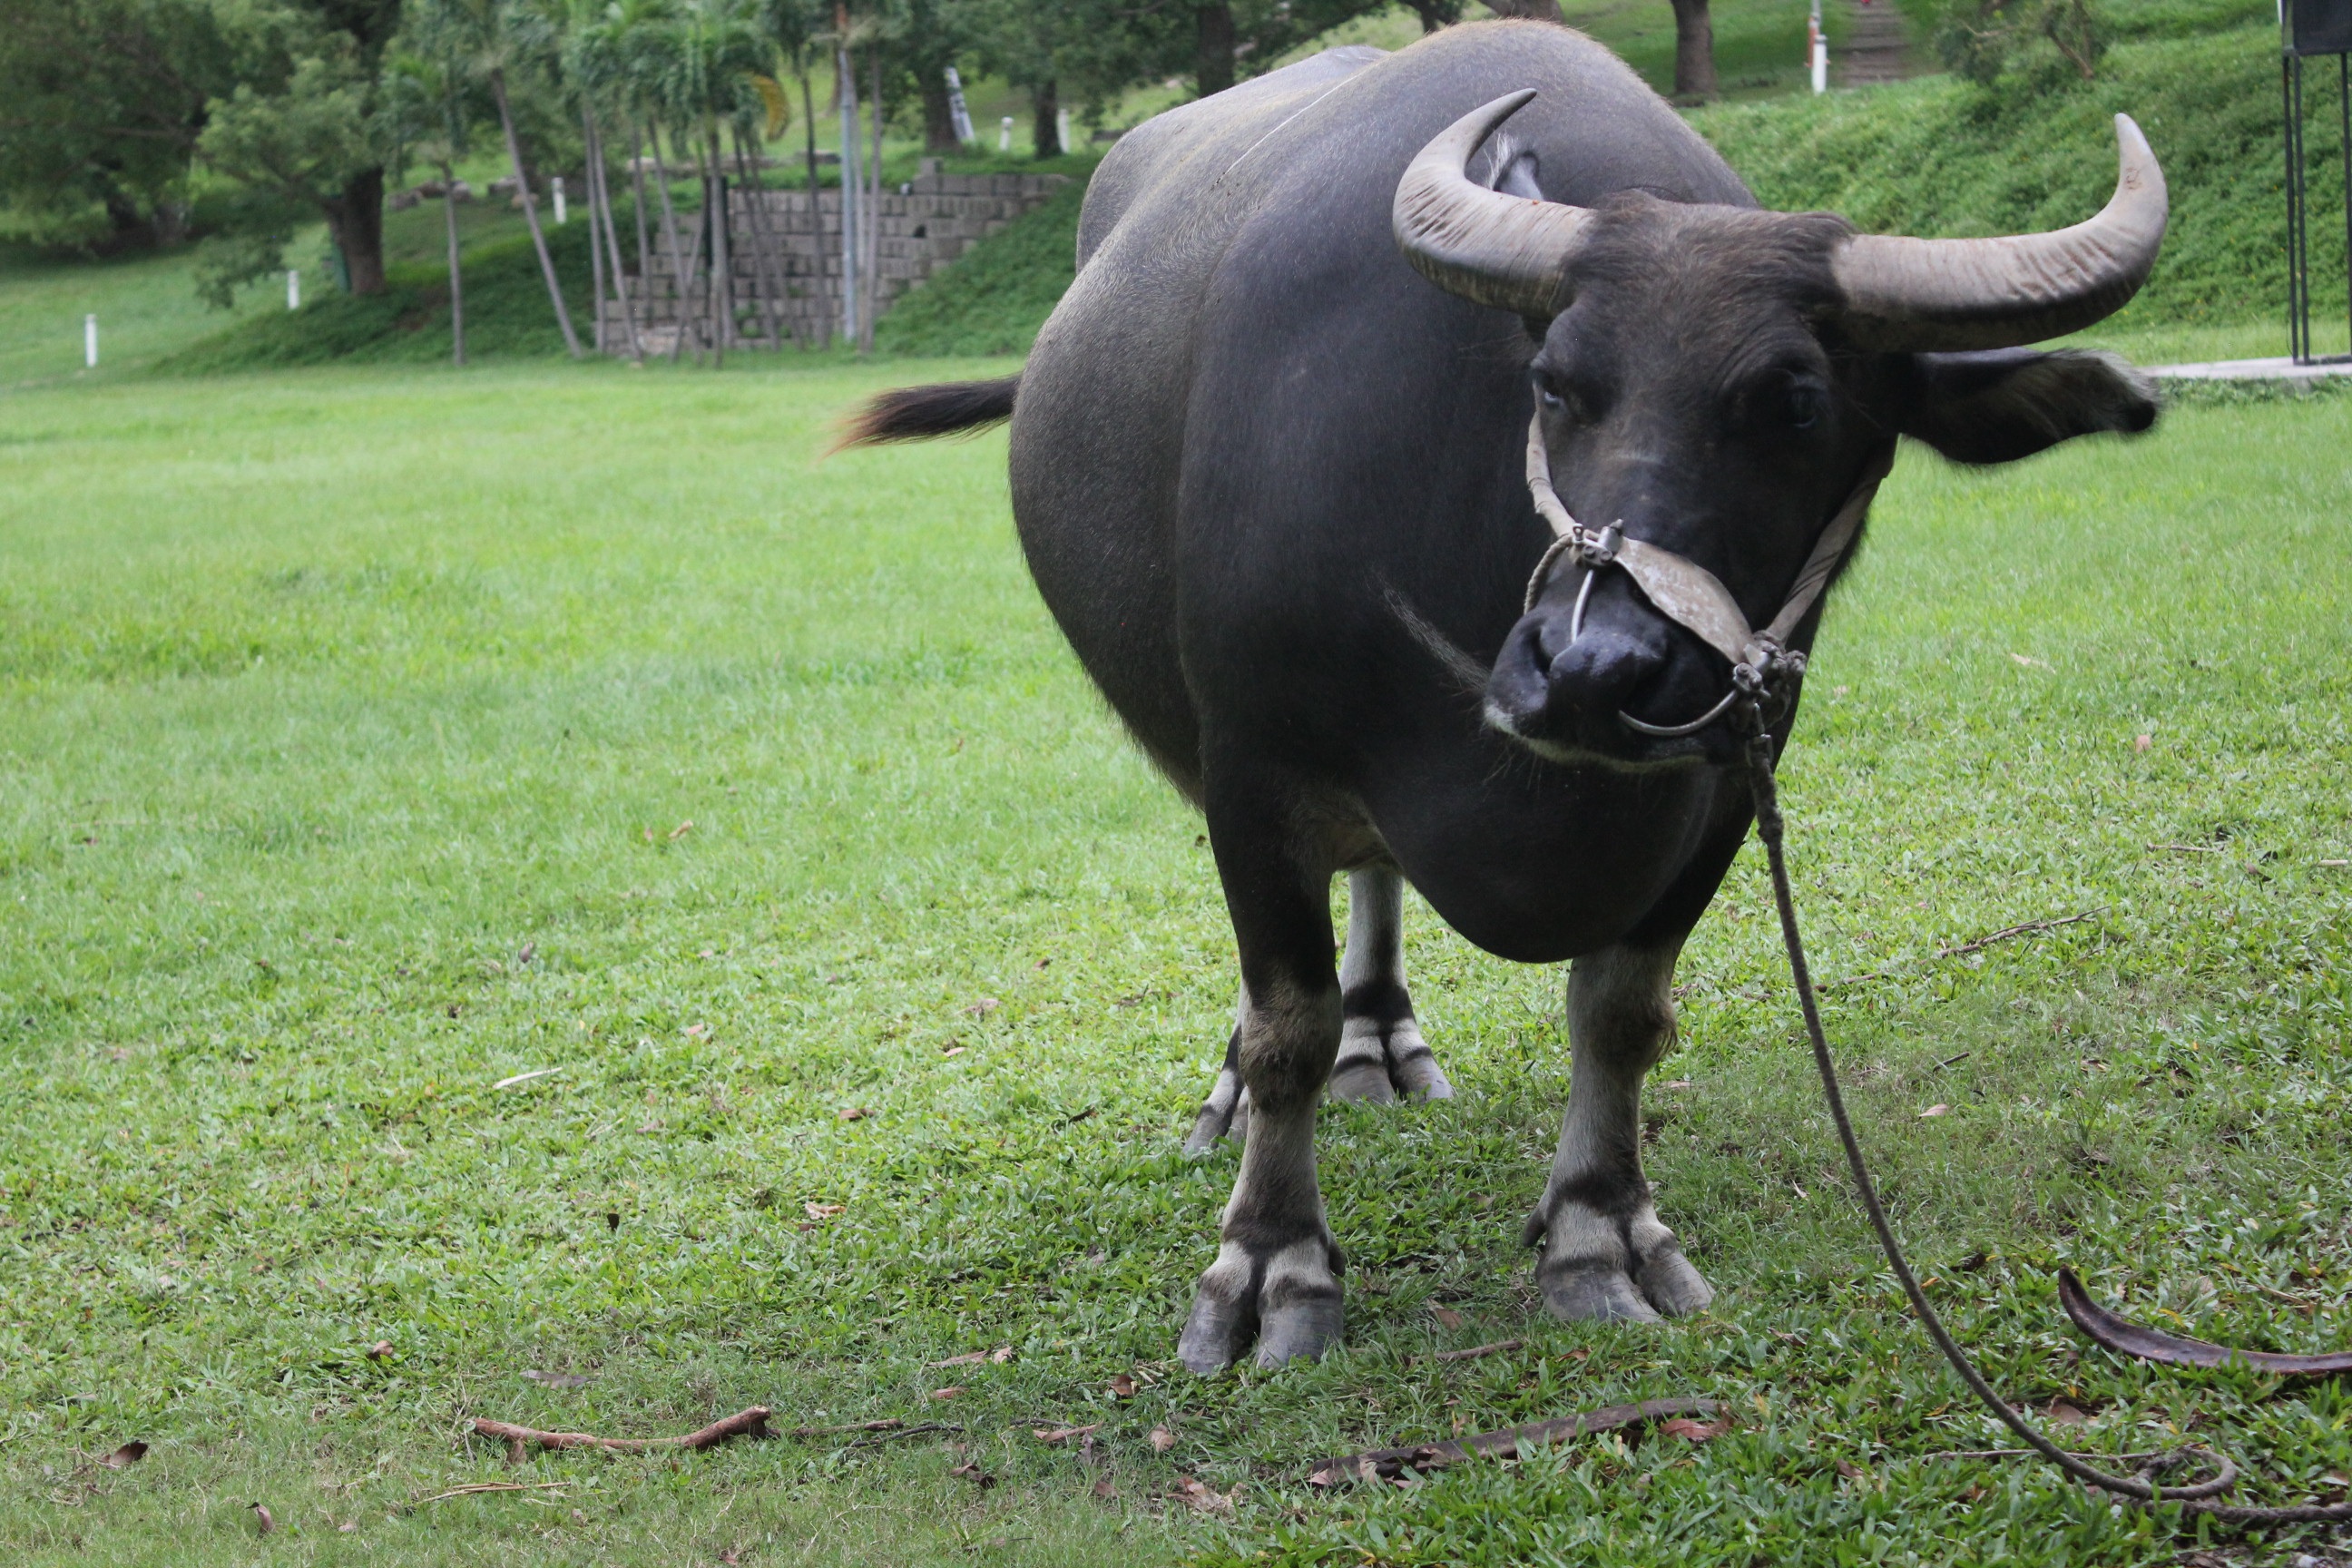
grass, farm, meadow, horn, pasture, grazing, mammal, bull, vertebrate, ox, water buffalo, dairy cow, cattle like mammal, cow goat family